Winston McAnuff

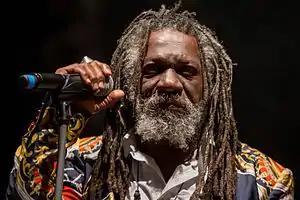
McAnuff on stage in Rudolstadt, Germany, July 2014

Winston Boyd McAnuff, also known under the stage name Electric Dread (born 1957) is a Jamaican singer and composer of reggae and dub music.